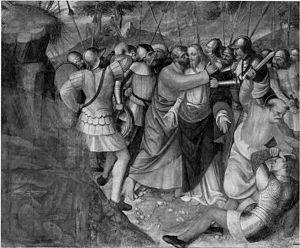
Paolo Zoppo est un peintre italien né à Brescia vers la fin du XVᵉ siècle et mort à Desenzano del Garda en 1515, actif à Brescia et à Venise.